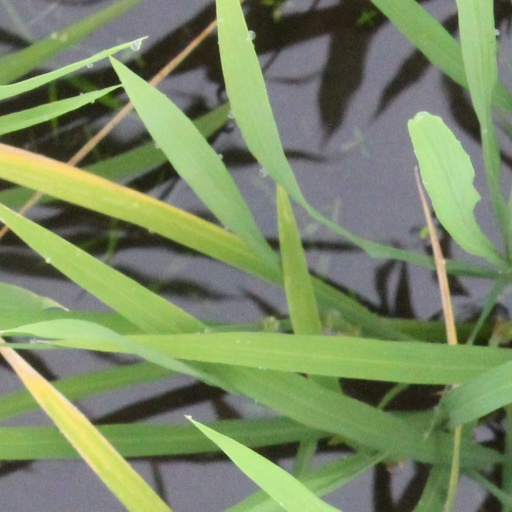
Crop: rice